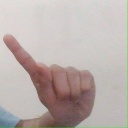
अक्षर: ए